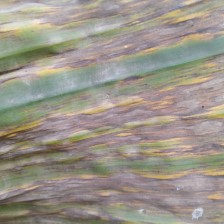
Label: sigatoka